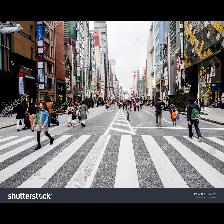
Label: Human